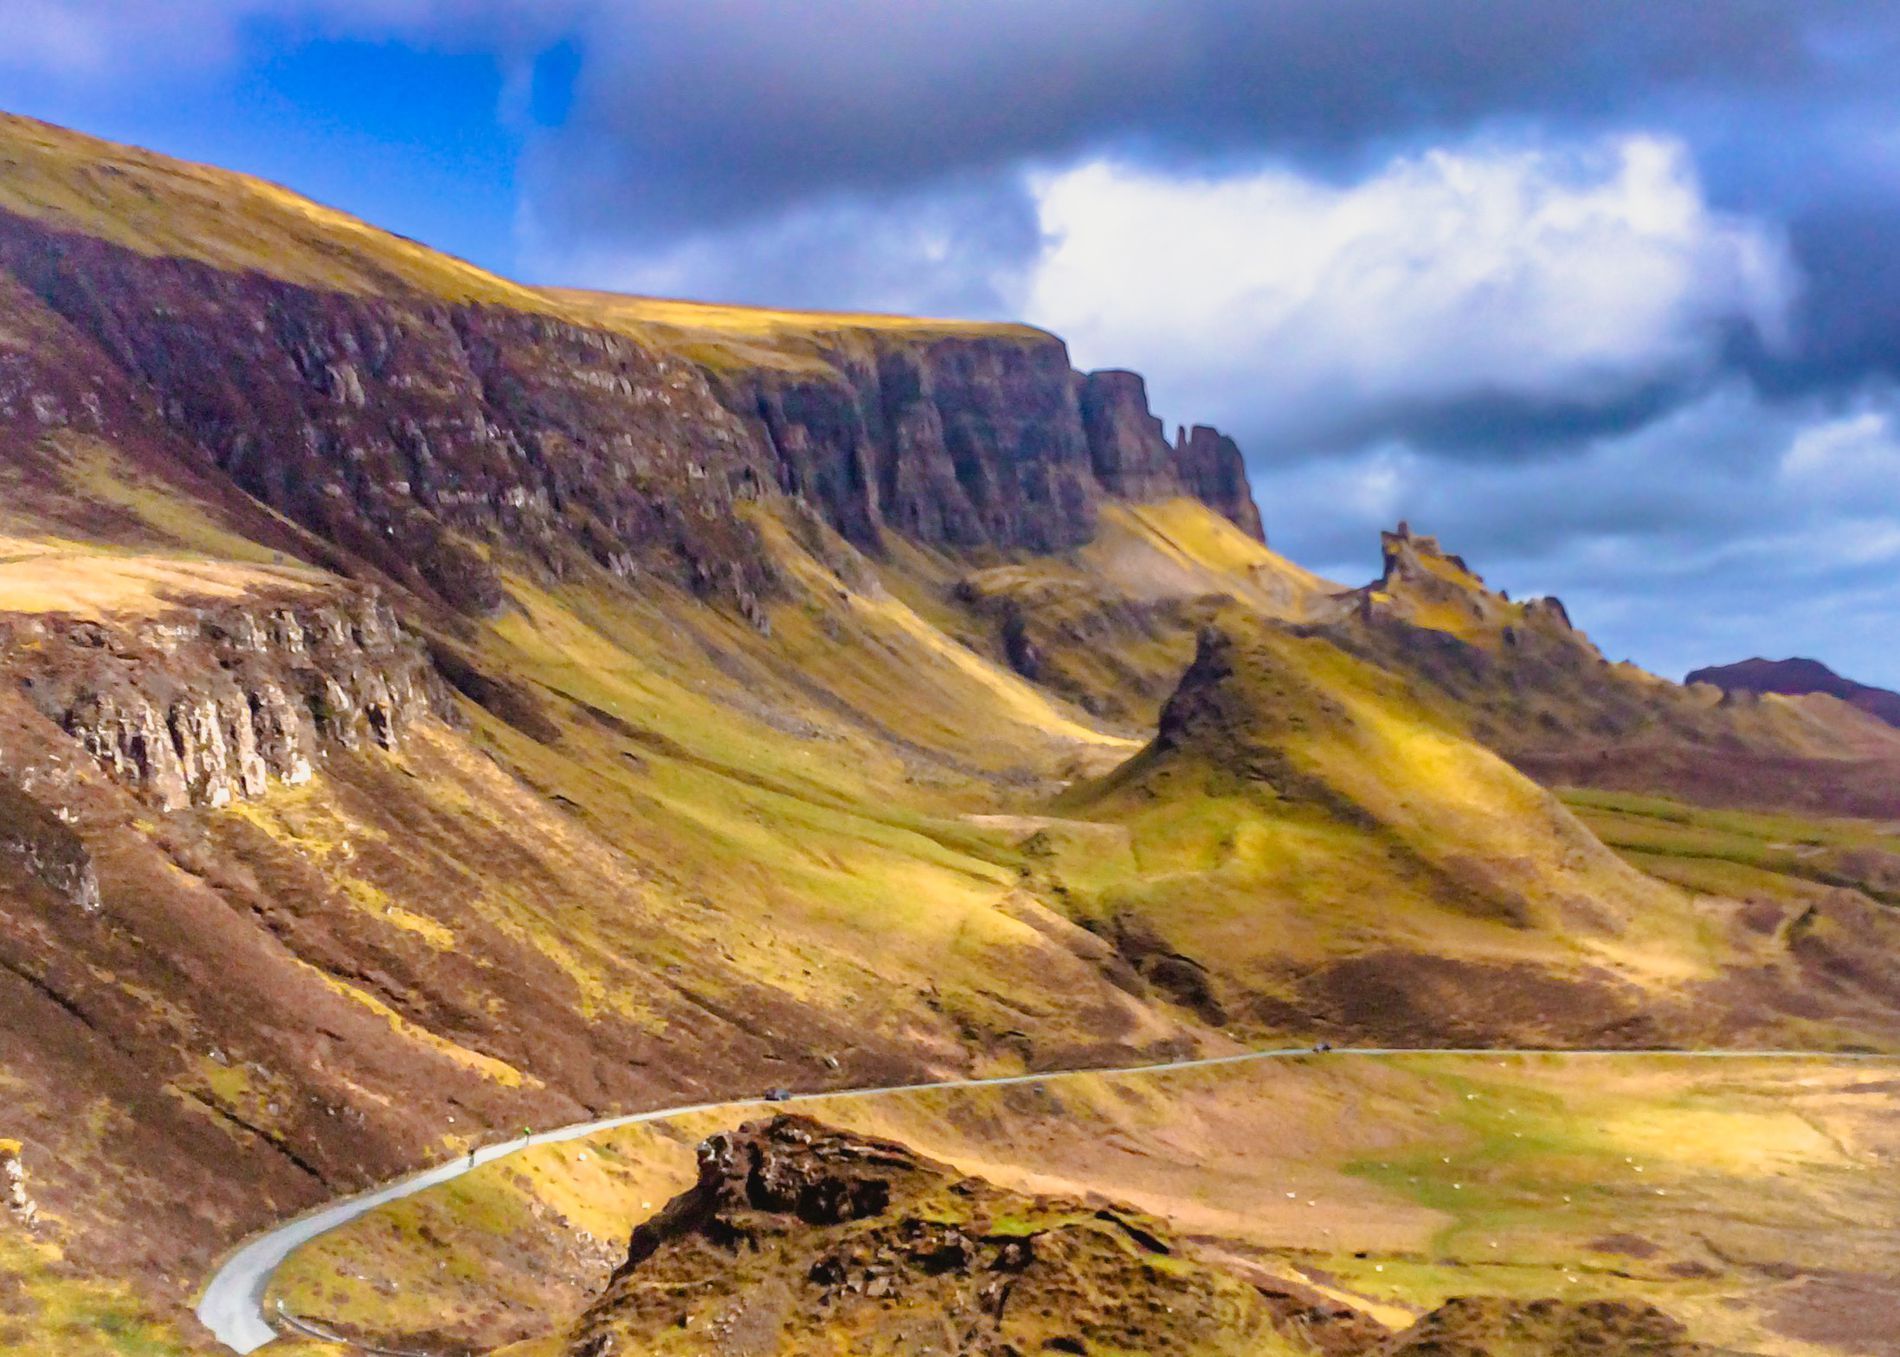
A road among mountains
A mountains landscape covered with green grass, Vast area of mountains and cliffs, There is a road extend among hills
A wide angled shot captured in daylight, Rugged landscape with cliffs and hills guide the eye deeper into the serene and spaciousness. The blue sky and the clouds create a dramatic weather. Shots elements combine to create an adventure atmosphere.
Labels: Nature, Outdoors, Plateau, Scenery, Landscape, Road, Mountain, Mountain Range, Sky
Camera: Apple iPhone 5s
Lens: iPhone 5s back camera 4.15mm f/2.2
Aperture: F2.2
Exposure: 1/2900 sec
ISO: 32
Focal length: 4.15